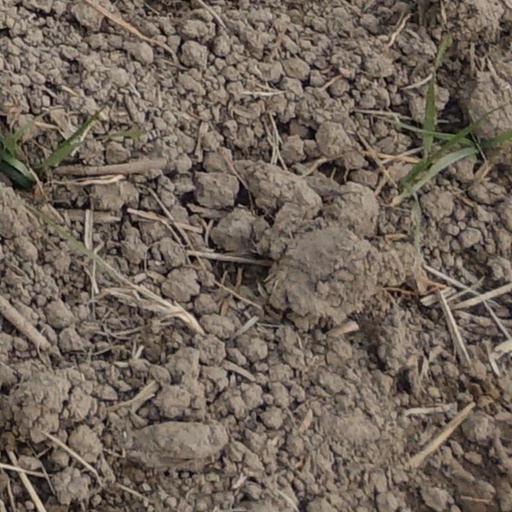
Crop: wheat